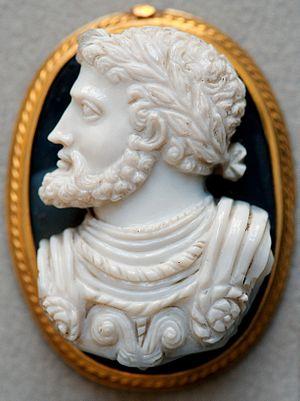
Charles Quint. Camée en agate blanche à fond de calcédoine gris-bleu, œuvre italienne.